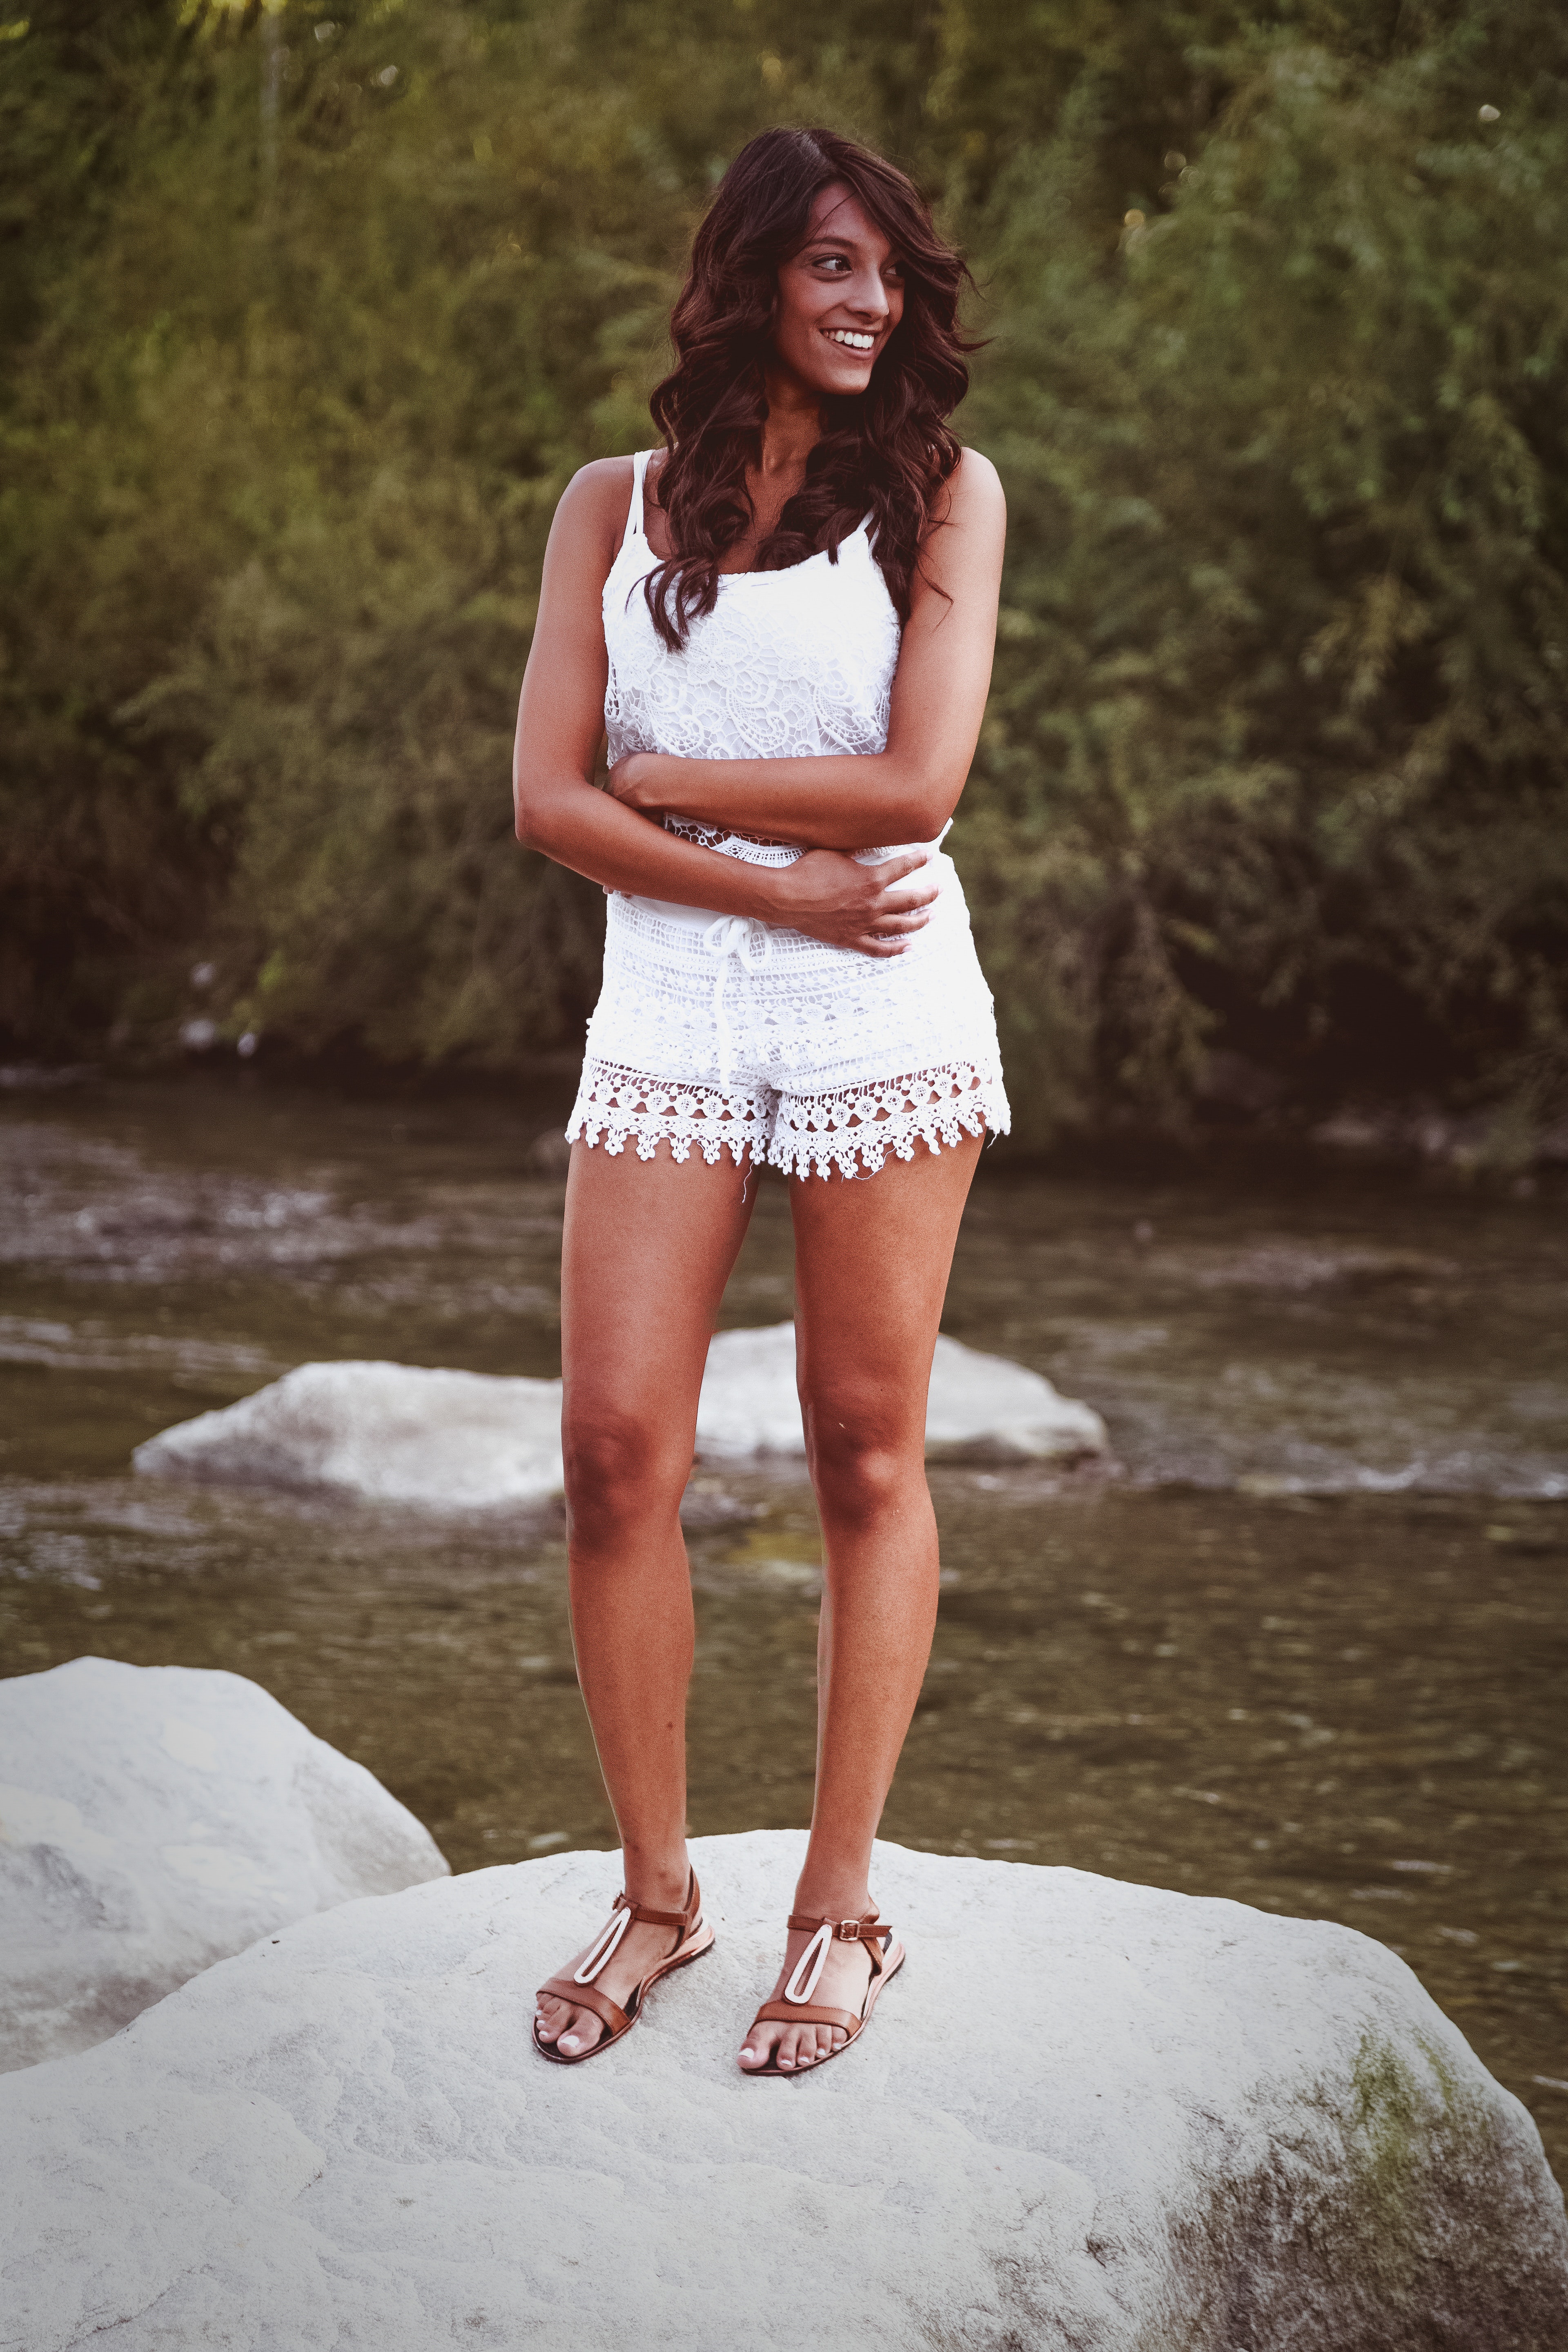
white, photograph, clothing, beauty, photo shoot, skin, human leg, fashion, leg, summer, model, thigh, shorts, photography, lip, brown hair, long hair, grass, muscle, dress, jean short, vacation, sitting, flash photography, style, t shirt, fashion model